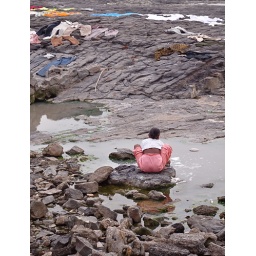
Washing clothes on the rocking beach in Bandra, near the Taj hotel